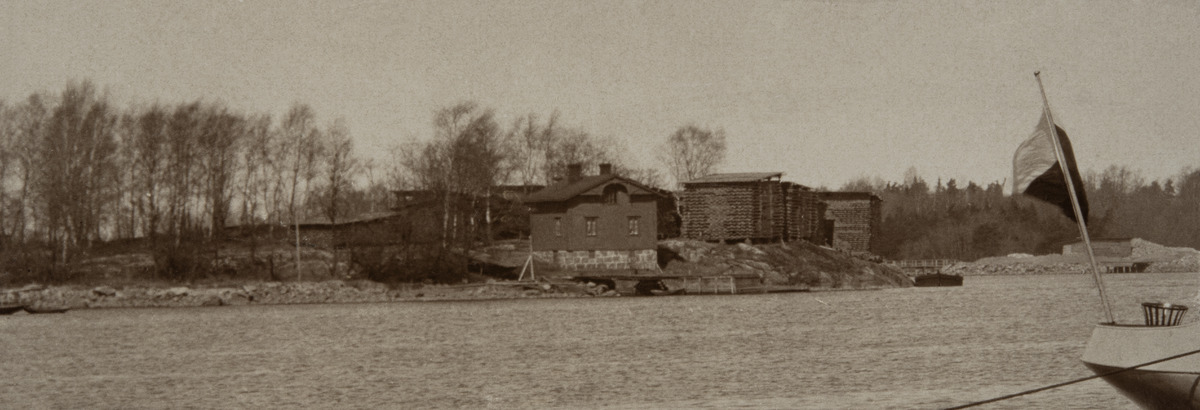
Jätkäsaari
sisällön kuvaus: Jätkäsaari. Näkymä ennen maantäyttöjä, luultavimmin saaren pohjoisluoteiseen rantaan Ruoholahden puolelta suunnilleen nykyisen Laivapohjankadun kohdille. Saaren rannalla talo ja kalastajien kojuja. Oikealla näkyy laiturissa olevan laivan perää

lippuineen. mustavalkoinen
Ajankohta: kuvausaika 1905
Paikka: Suomi, Uusimaa, Helsinki, Jätkäsaari Helsinki, Jätkäsaari
Aiheet: saaret, rannat, salmet, lahdet, rakennukset, aitat, laiturit, laivat. liput